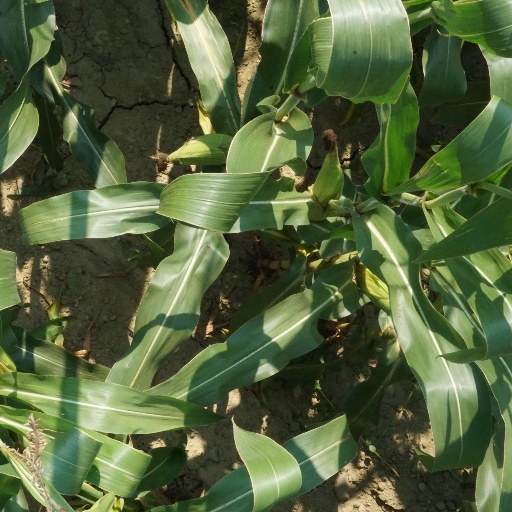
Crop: maize; corn